Visual impairment

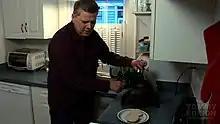
Tommy Edison, a blind film critic, demonstrates for his viewers how a blind person can cook alone.

Childhood blindness can be caused by conditions related to pregnancy, such as congenital rubella syndrome and retinopathy of prematurity. Leprosy and onchocerciasis each blind approximately 1 million individuals in the developing world.